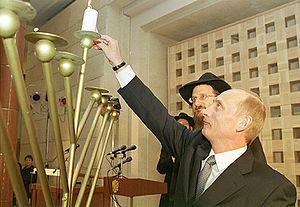
L’histoire des Juifs en Russie remonte aux premiers siècles avant l’ère commune et se poursuit jusqu’à ce jour dans les divers territoires historiques de cette aire culturelle : Scythie, Khazarie, Rous' de Kiev, Doros, Gazarie, Caucase, états de la Horde d'or, principautés ruthènes-russes et de Tmoutarakan, khanats de Crimée, de Hadjitarkhan ou de Kazan, Empire russe, Union soviétique et États issus de celle-ci.